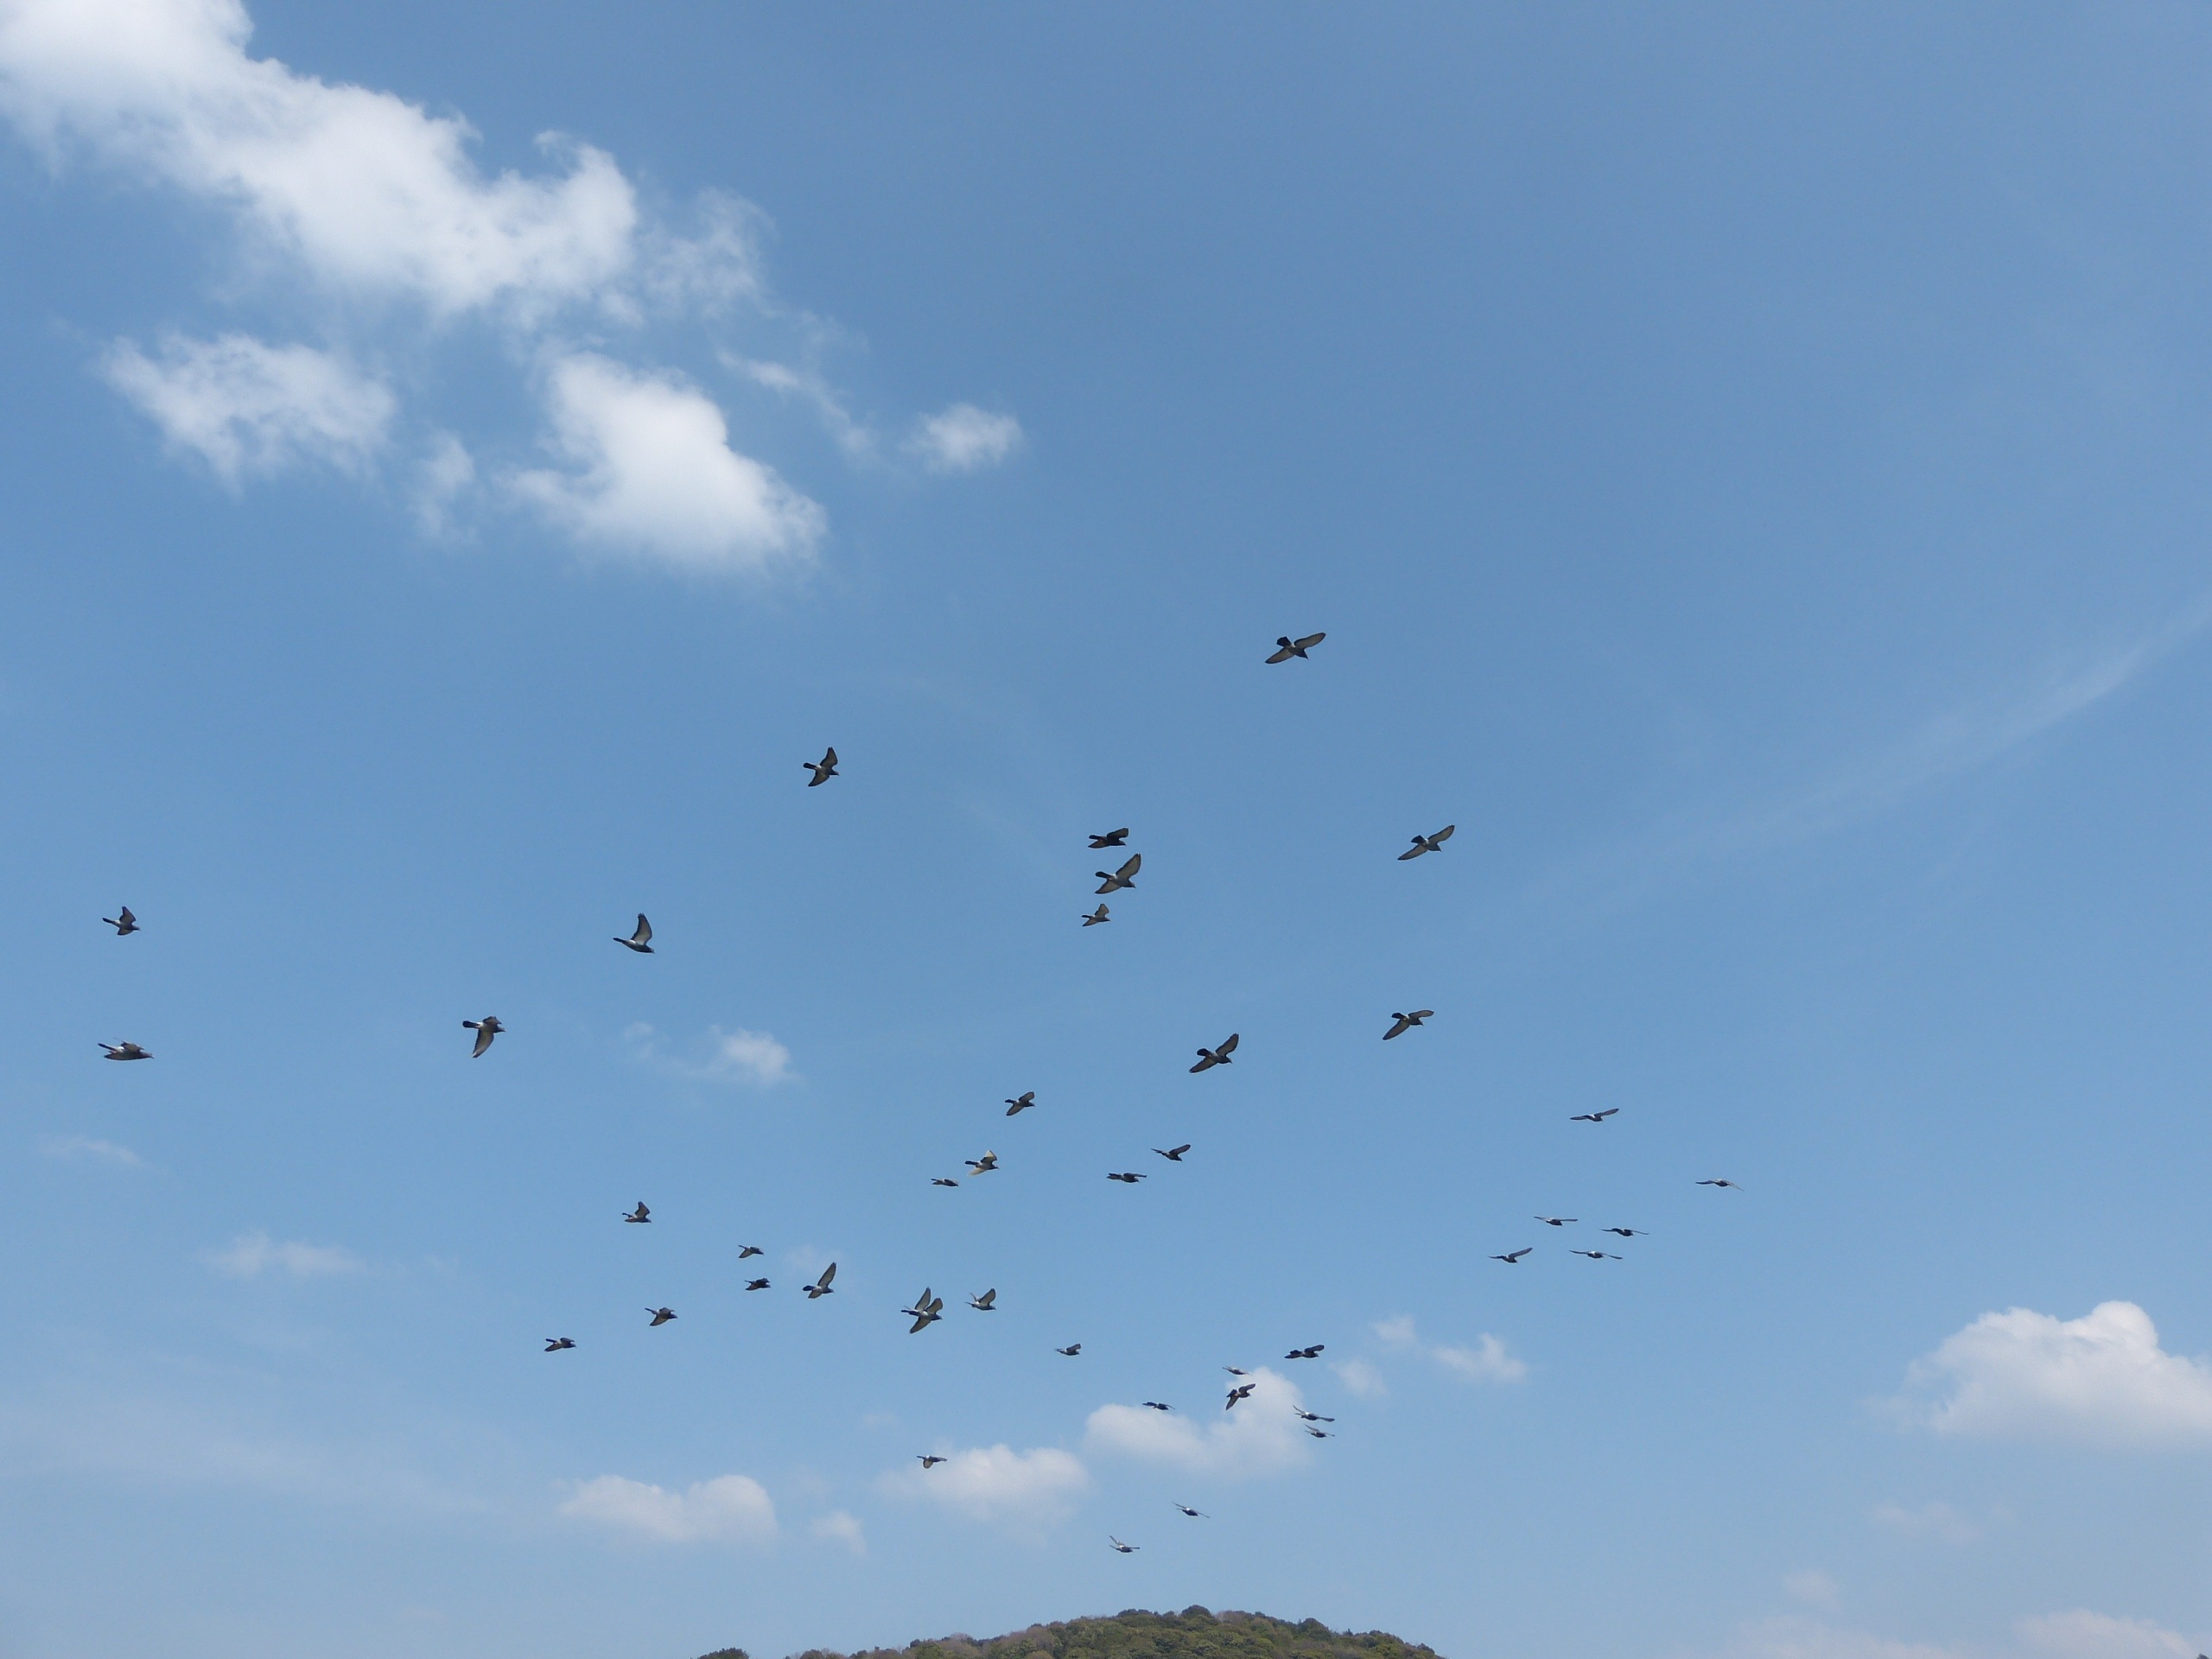
bird, wing, cloud, sky, flock, flying, flight, blue sky, dove, bird migration, white clouds, atmosphere of earth, perching bird, animal migration